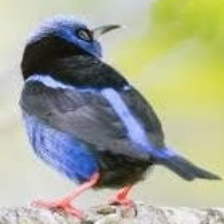
Species: RED LEGGED HONEYCREEPER
Scientific name: CYANERPES CYANEUS